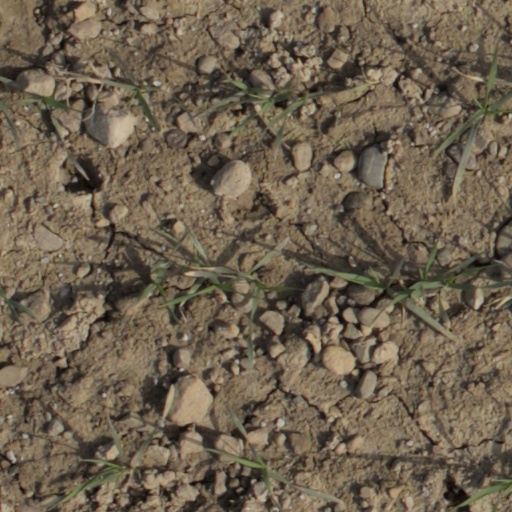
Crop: wheat